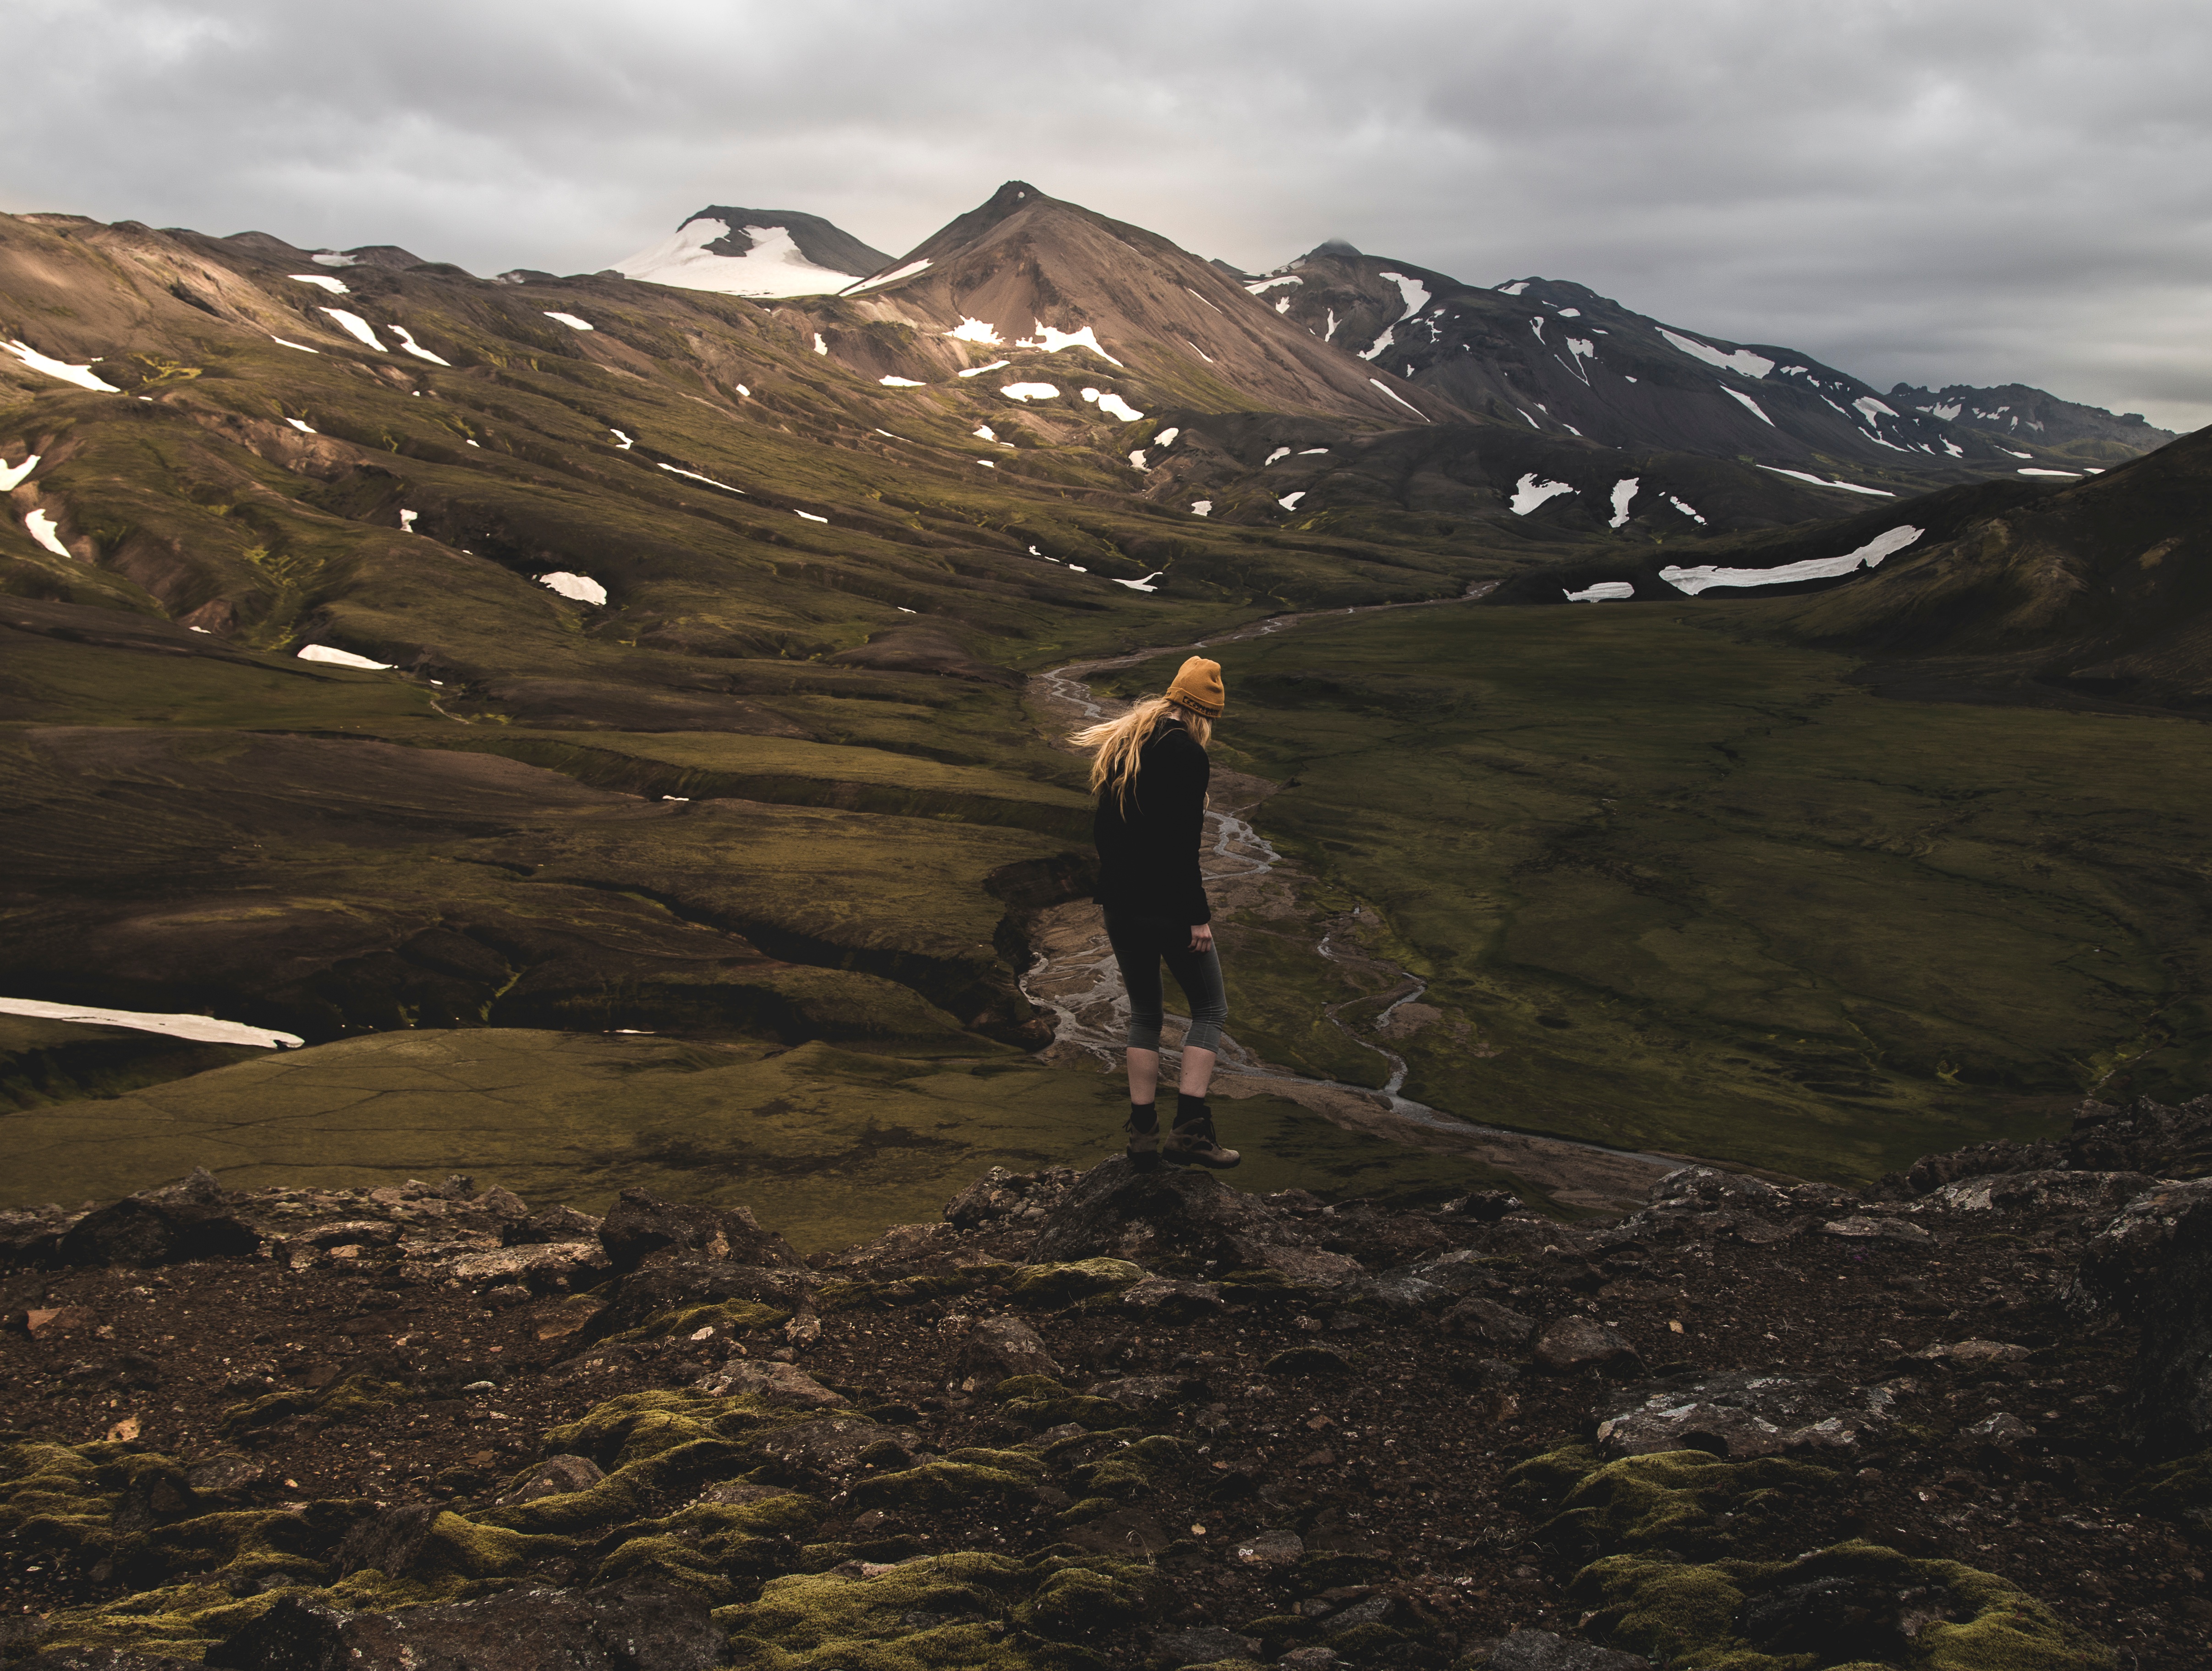
landscape, rock, wilderness, walking, person, mountain, snow, hiking, hill, adventure, mountain range, extreme sport, terrain, ridge, summit, mountaineering, sports, alps, backpacking, plateau, fell, landform, mountain pass, geographical feature, mountainous landforms